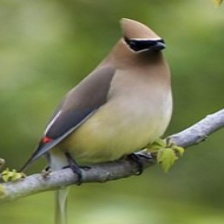
Species: CEDAR WAXWING
Scientific name: BOMBYCILLA CEDRORUM